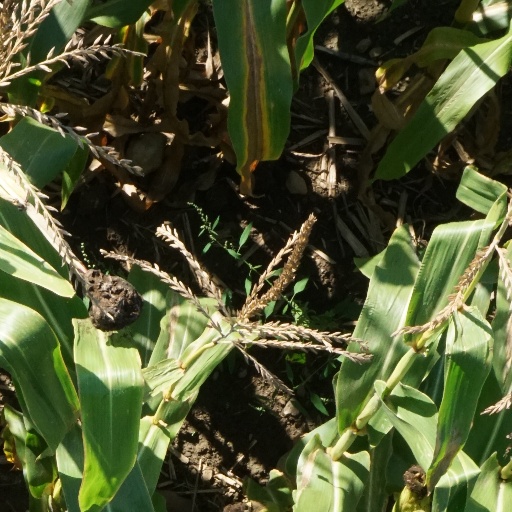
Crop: maize; corn